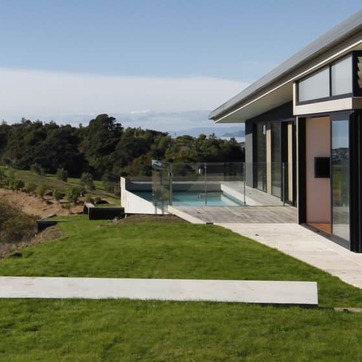
Material: glass